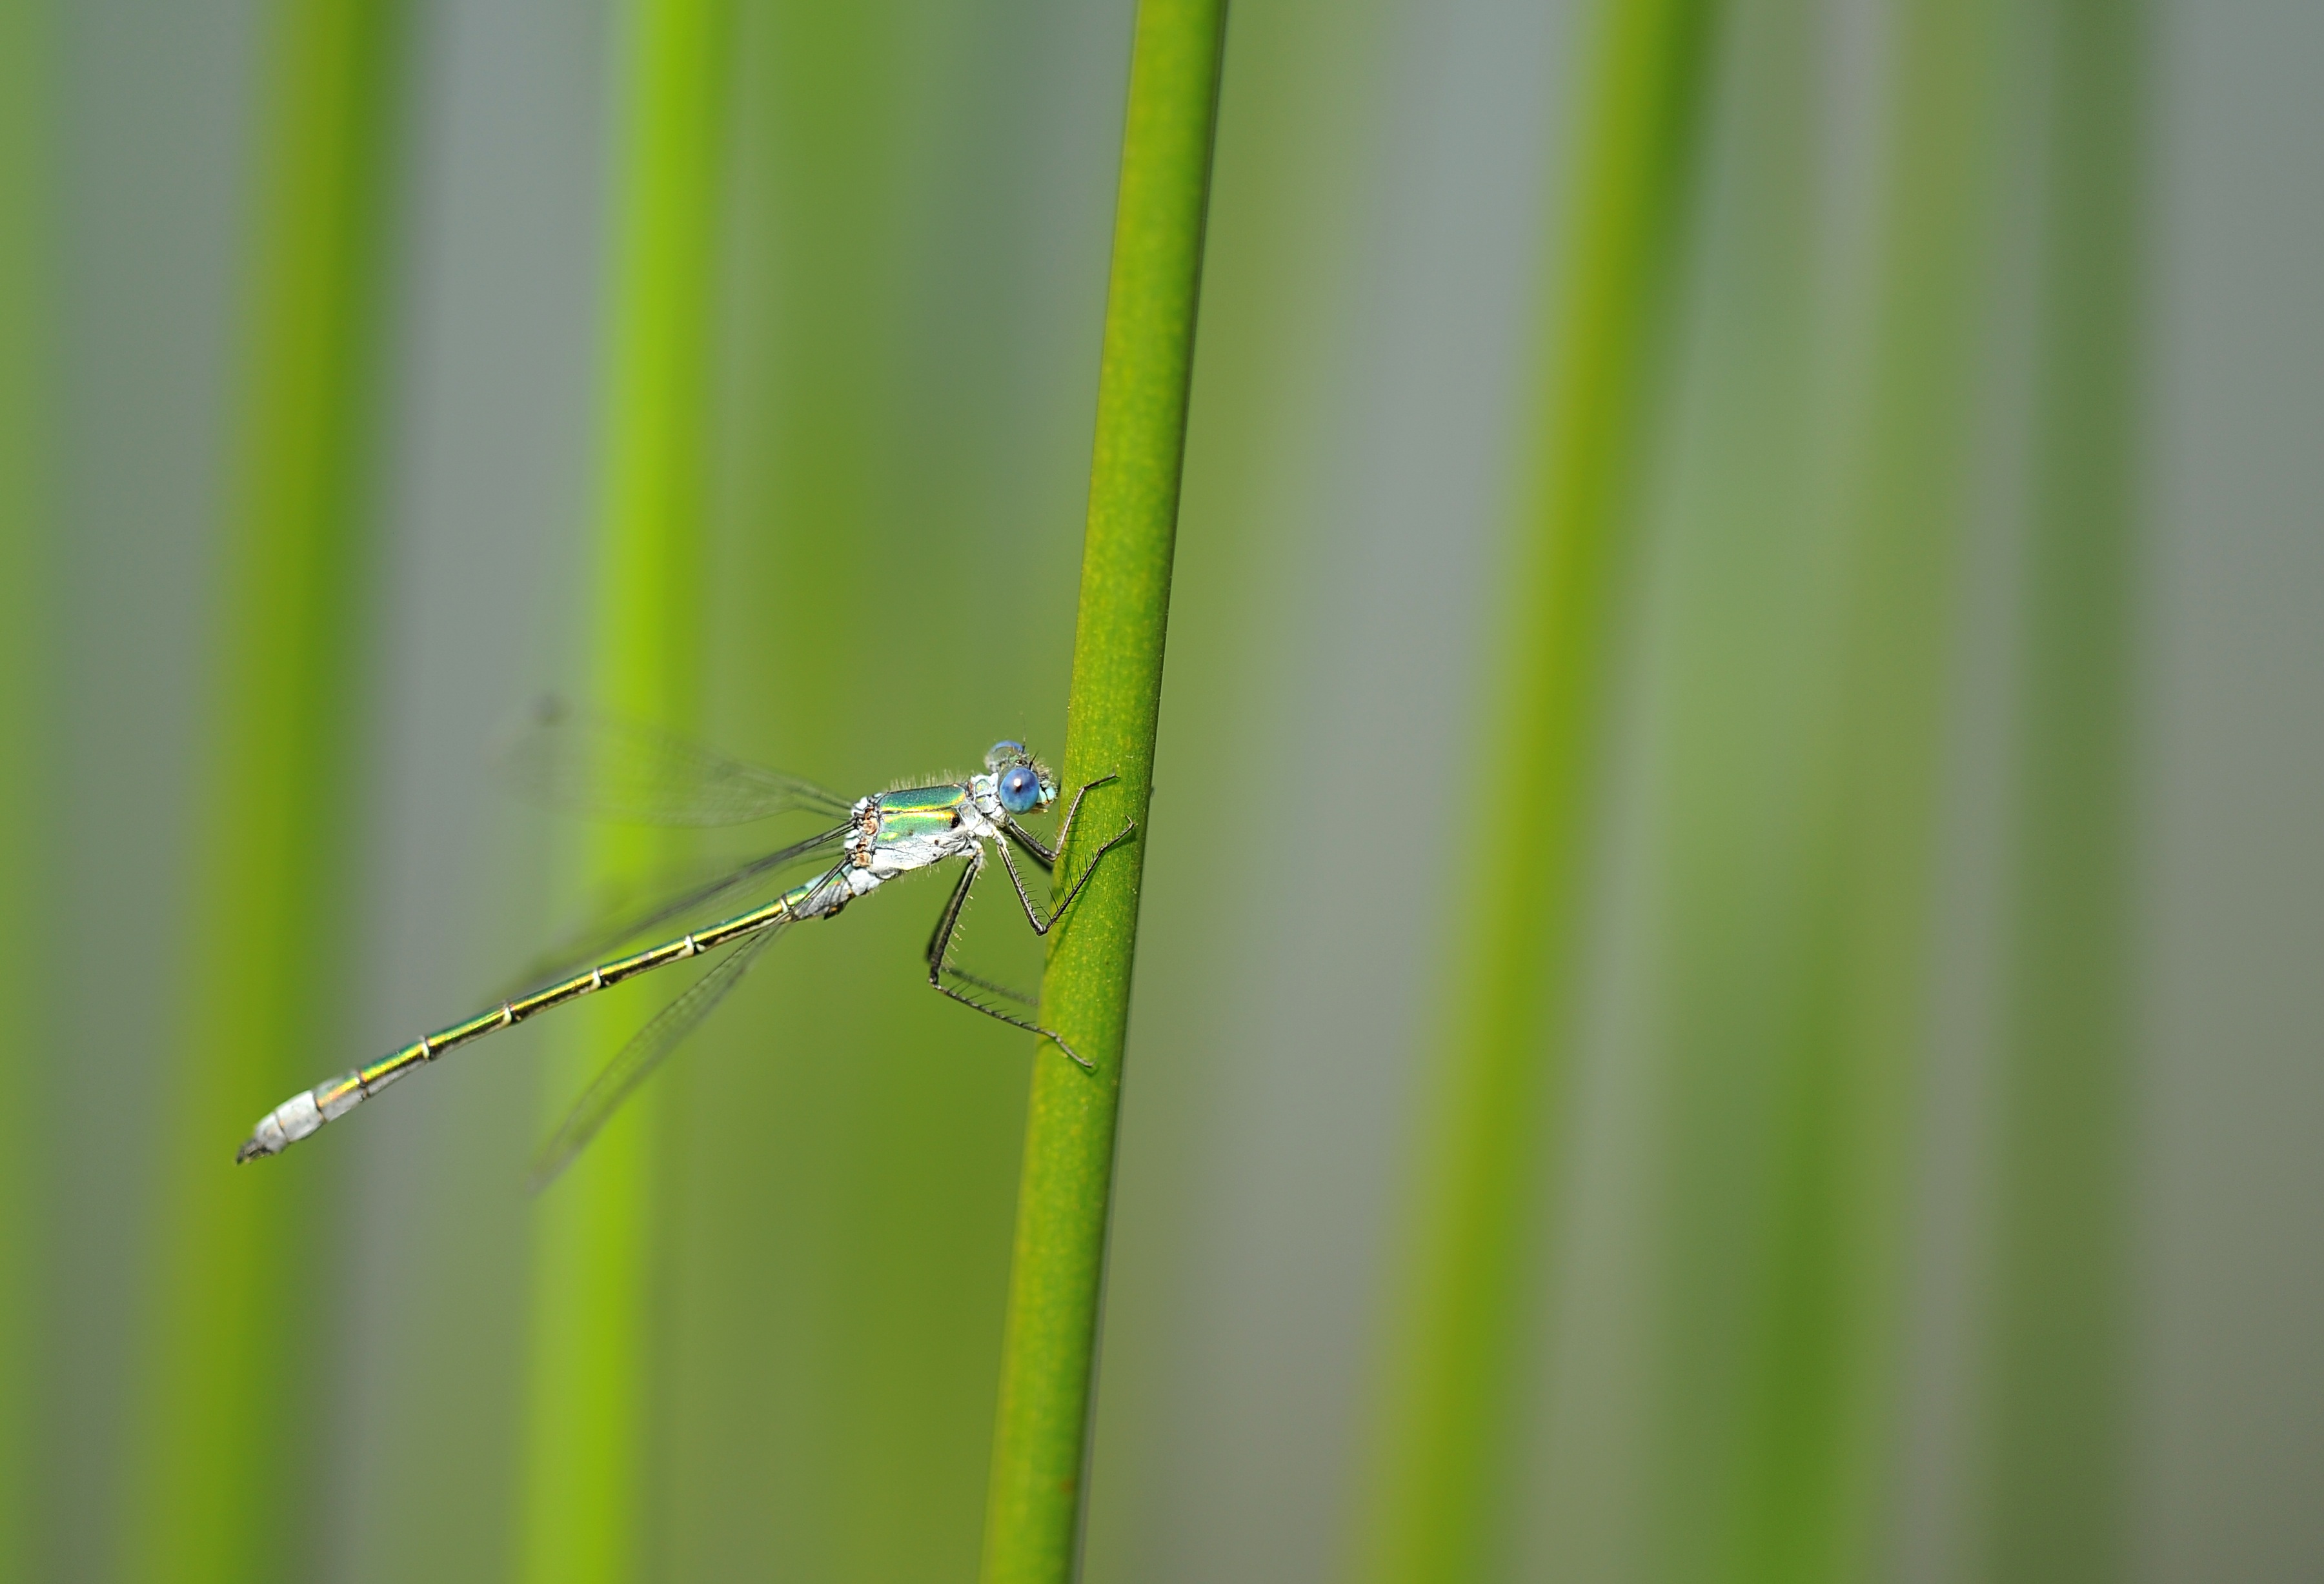
water, nature, grass, reed, pond, green, insect, fauna, invertebrate, close up, dragonfly, damselfly, macro photography, arthropod, pond bridesmaid, plant stem, dragonflies and damseflies